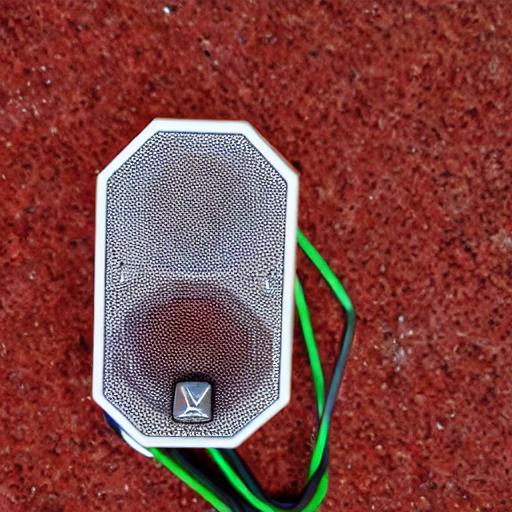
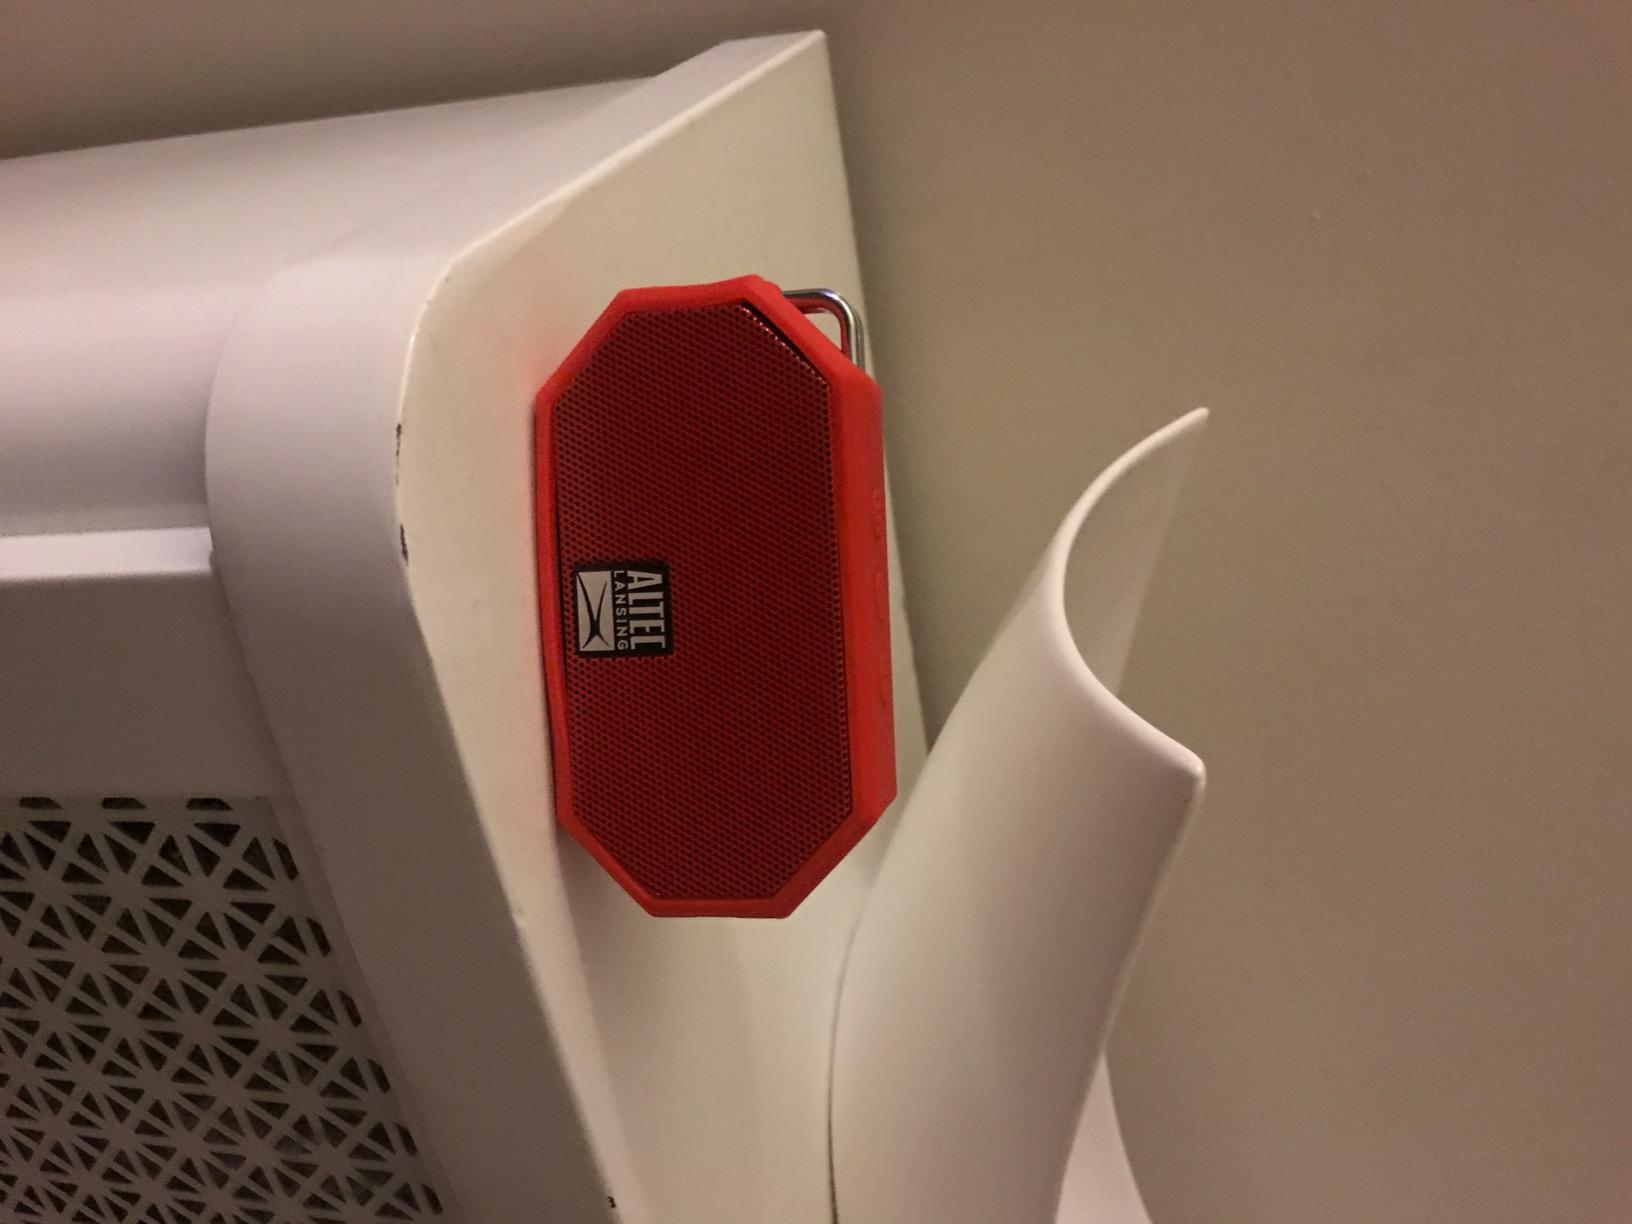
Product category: speaker
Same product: no